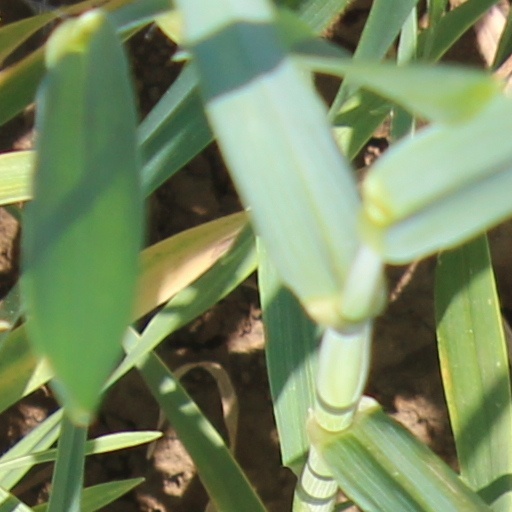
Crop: wheat